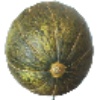
Label: Melon Piel de Sapo 1